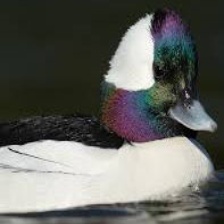
Species: BUFFLEHEAD
Scientific name: BUCEPHALA ALBEOLA
ImageNet parent category: drake